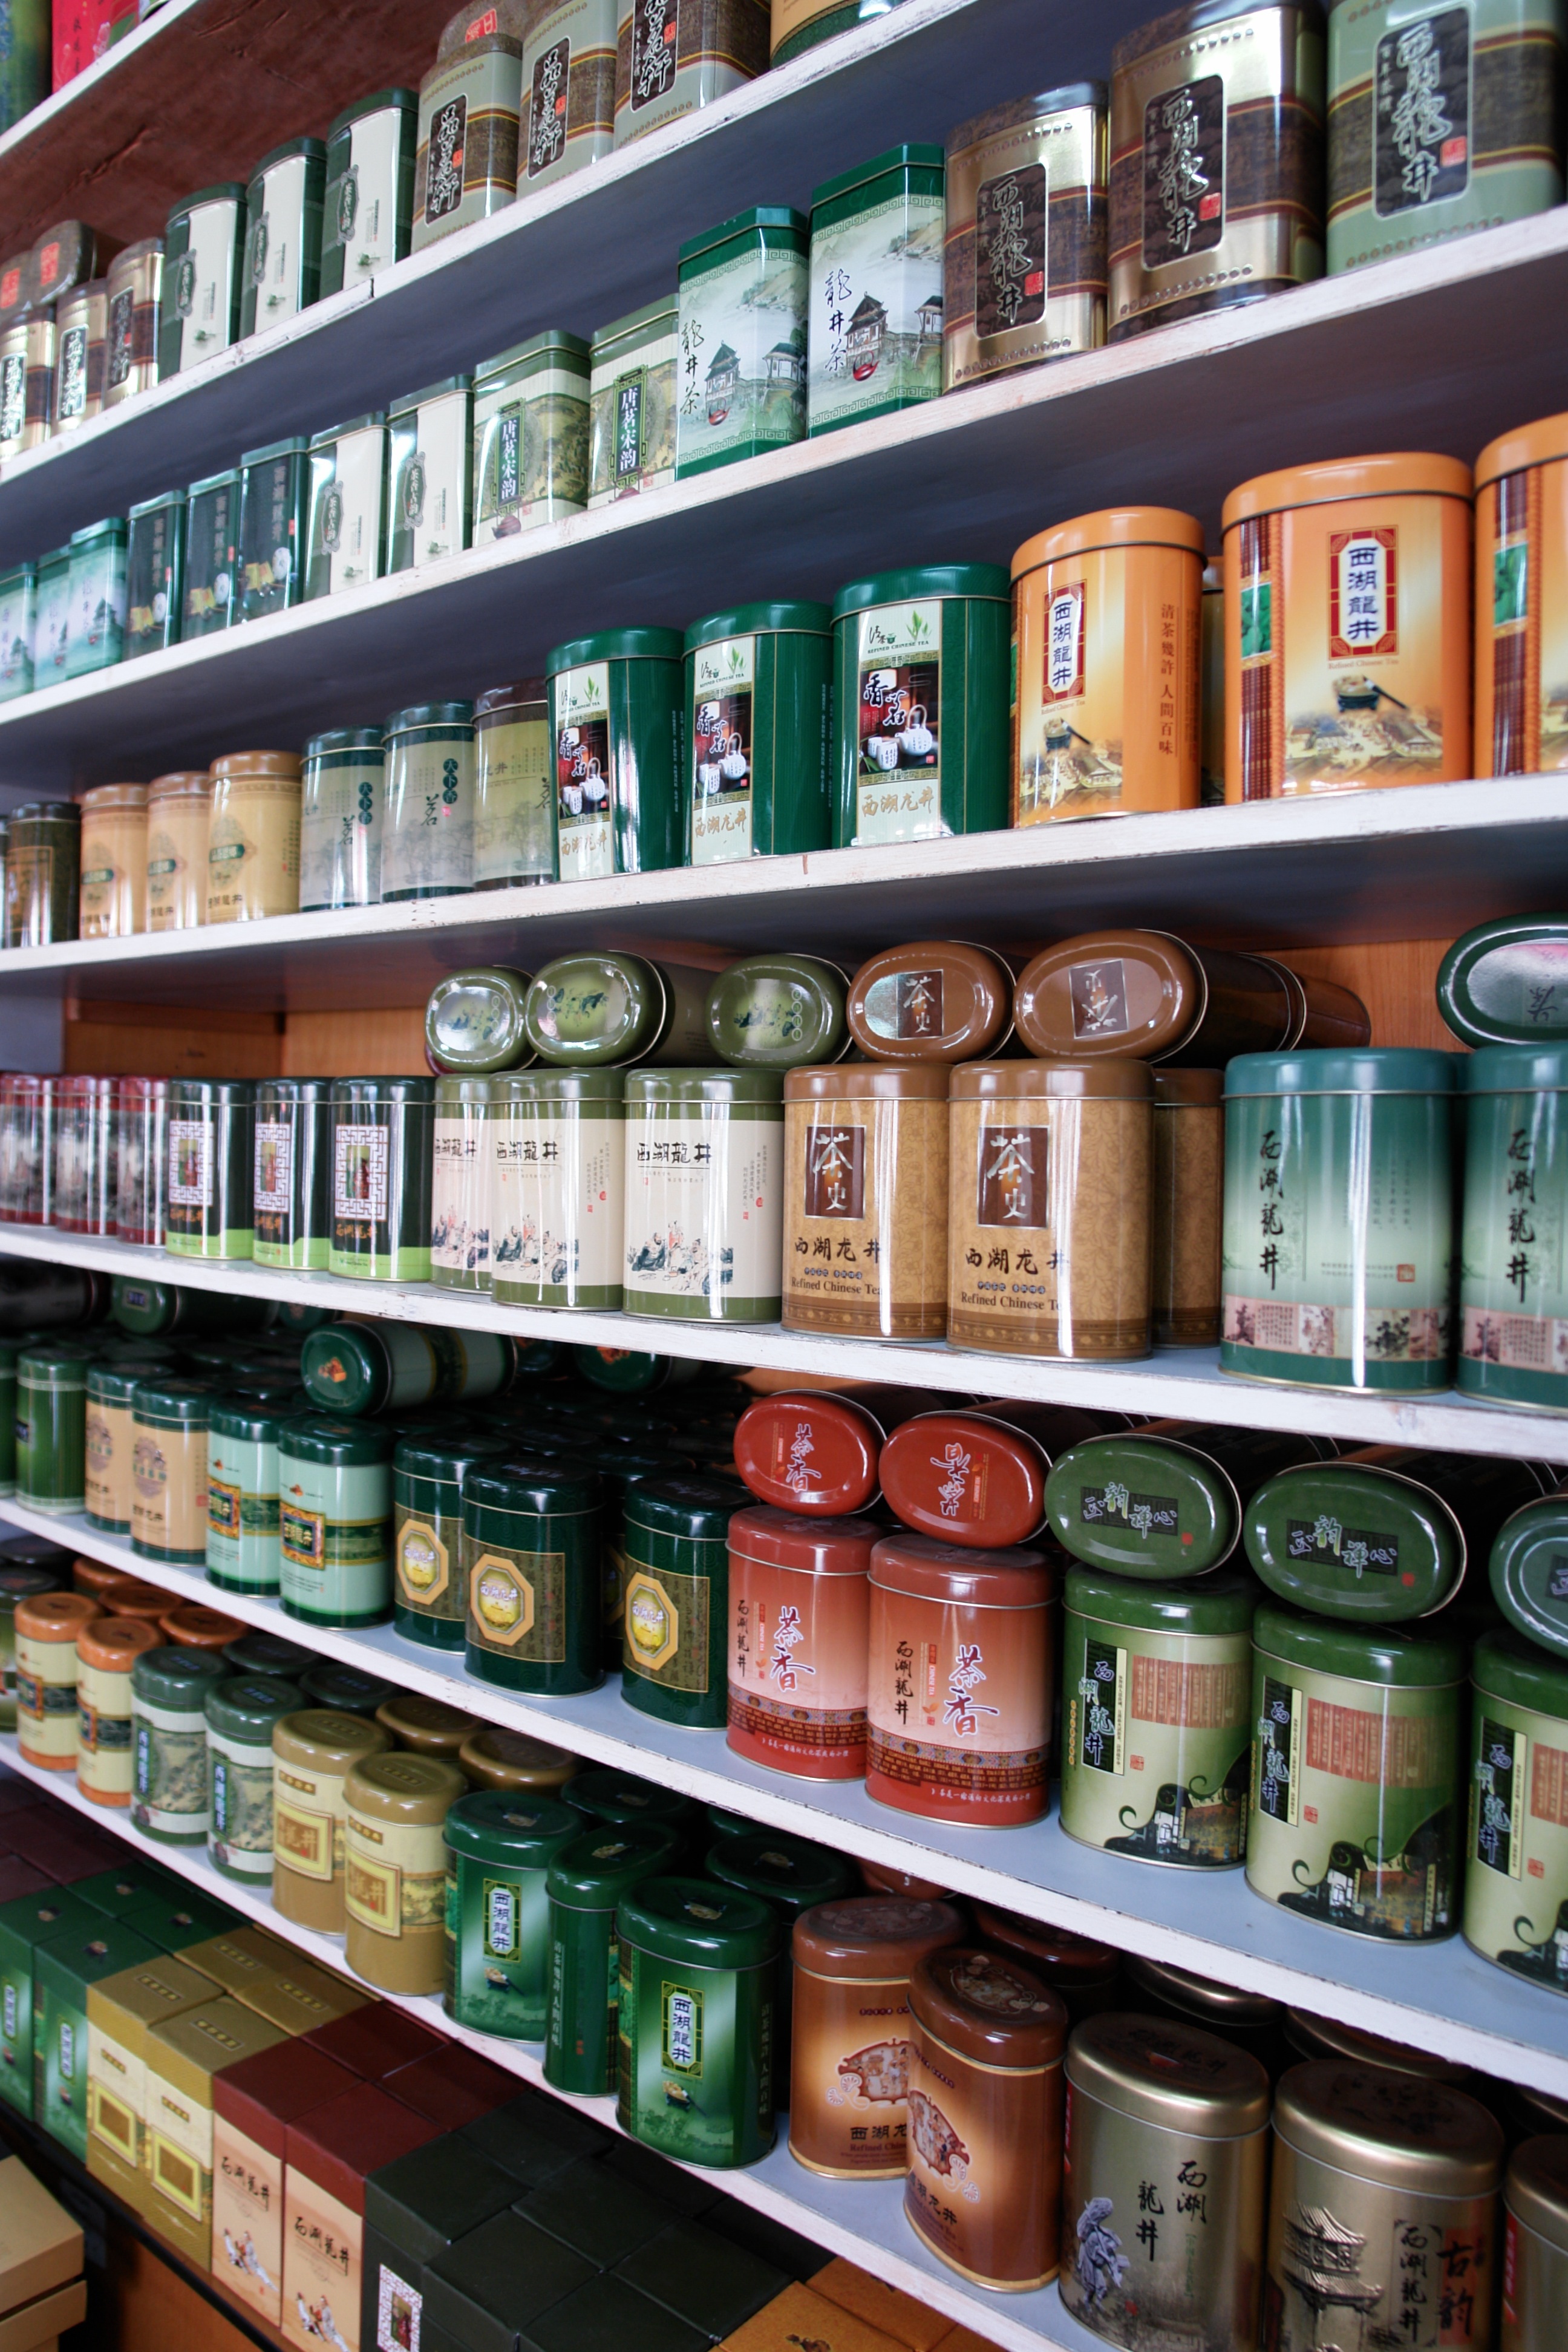
shelf, design, tee, packaging, grocery store, retail, pack, herbal tea, bookselling